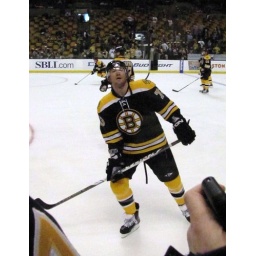
Michael Ryder, in the act of flipping a puck over the glass to a kid standing behind me.